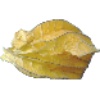
Label: Physalis with Husk 1